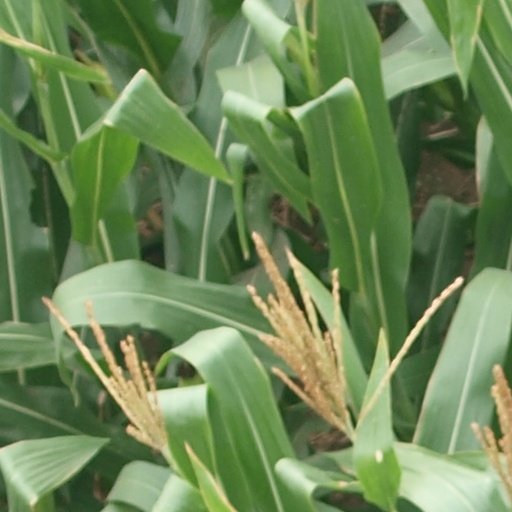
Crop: maize; corn